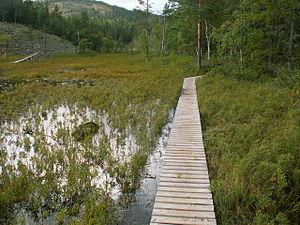
Le parc national de Skuleskogen est un parc national situé dans le Västernorrland, sur la côte de la mer Baltique, dans le Nord de la Suède. Il recouvre 30,62 km², constituant la partie orientale de la forêt de Skule.